Answer in natural language. Is white minimalist bed (marked A) behind Doorway (marked B)? Choose between the following options: no or yes
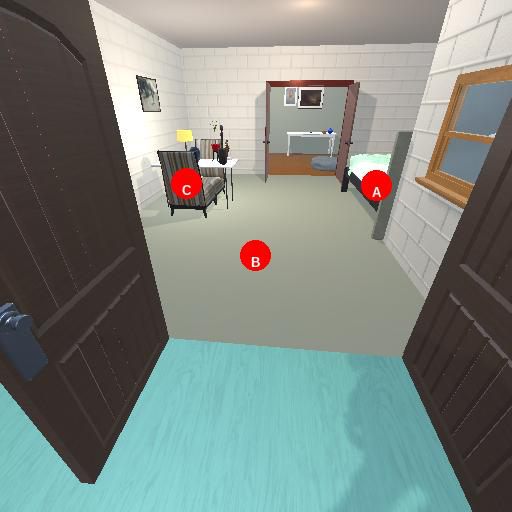
<answer>yes</answer>